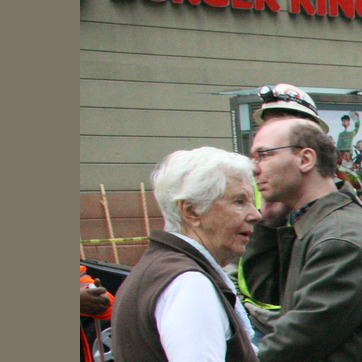
Material: hair